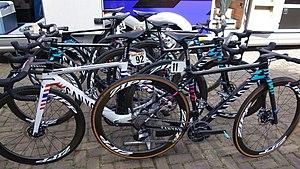
La Saison 2019 de l'équipe Canyon-SRAM Racing est la dix-huitième de la formation si on considère que la structure remonte à la T-Mobile de 2002. L'effectif est quasiment stable. Le départ de l'Allemande Trixi Worrack est le principal changement.